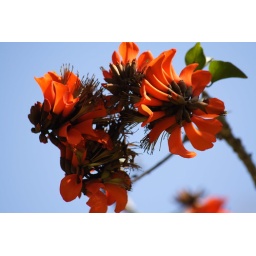
Beautiful orange flowers (I really do need to learn names) in a tree near our picnic site